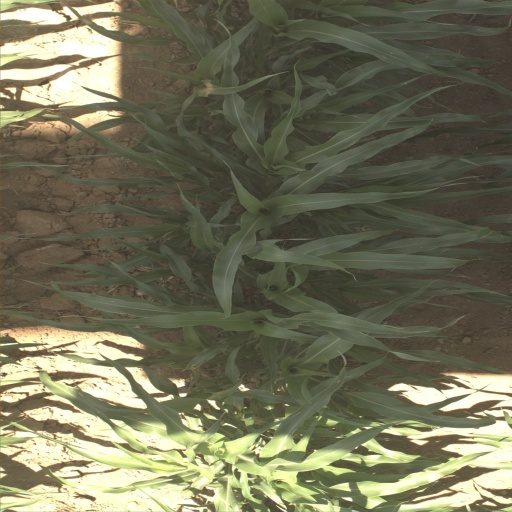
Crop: sorghum